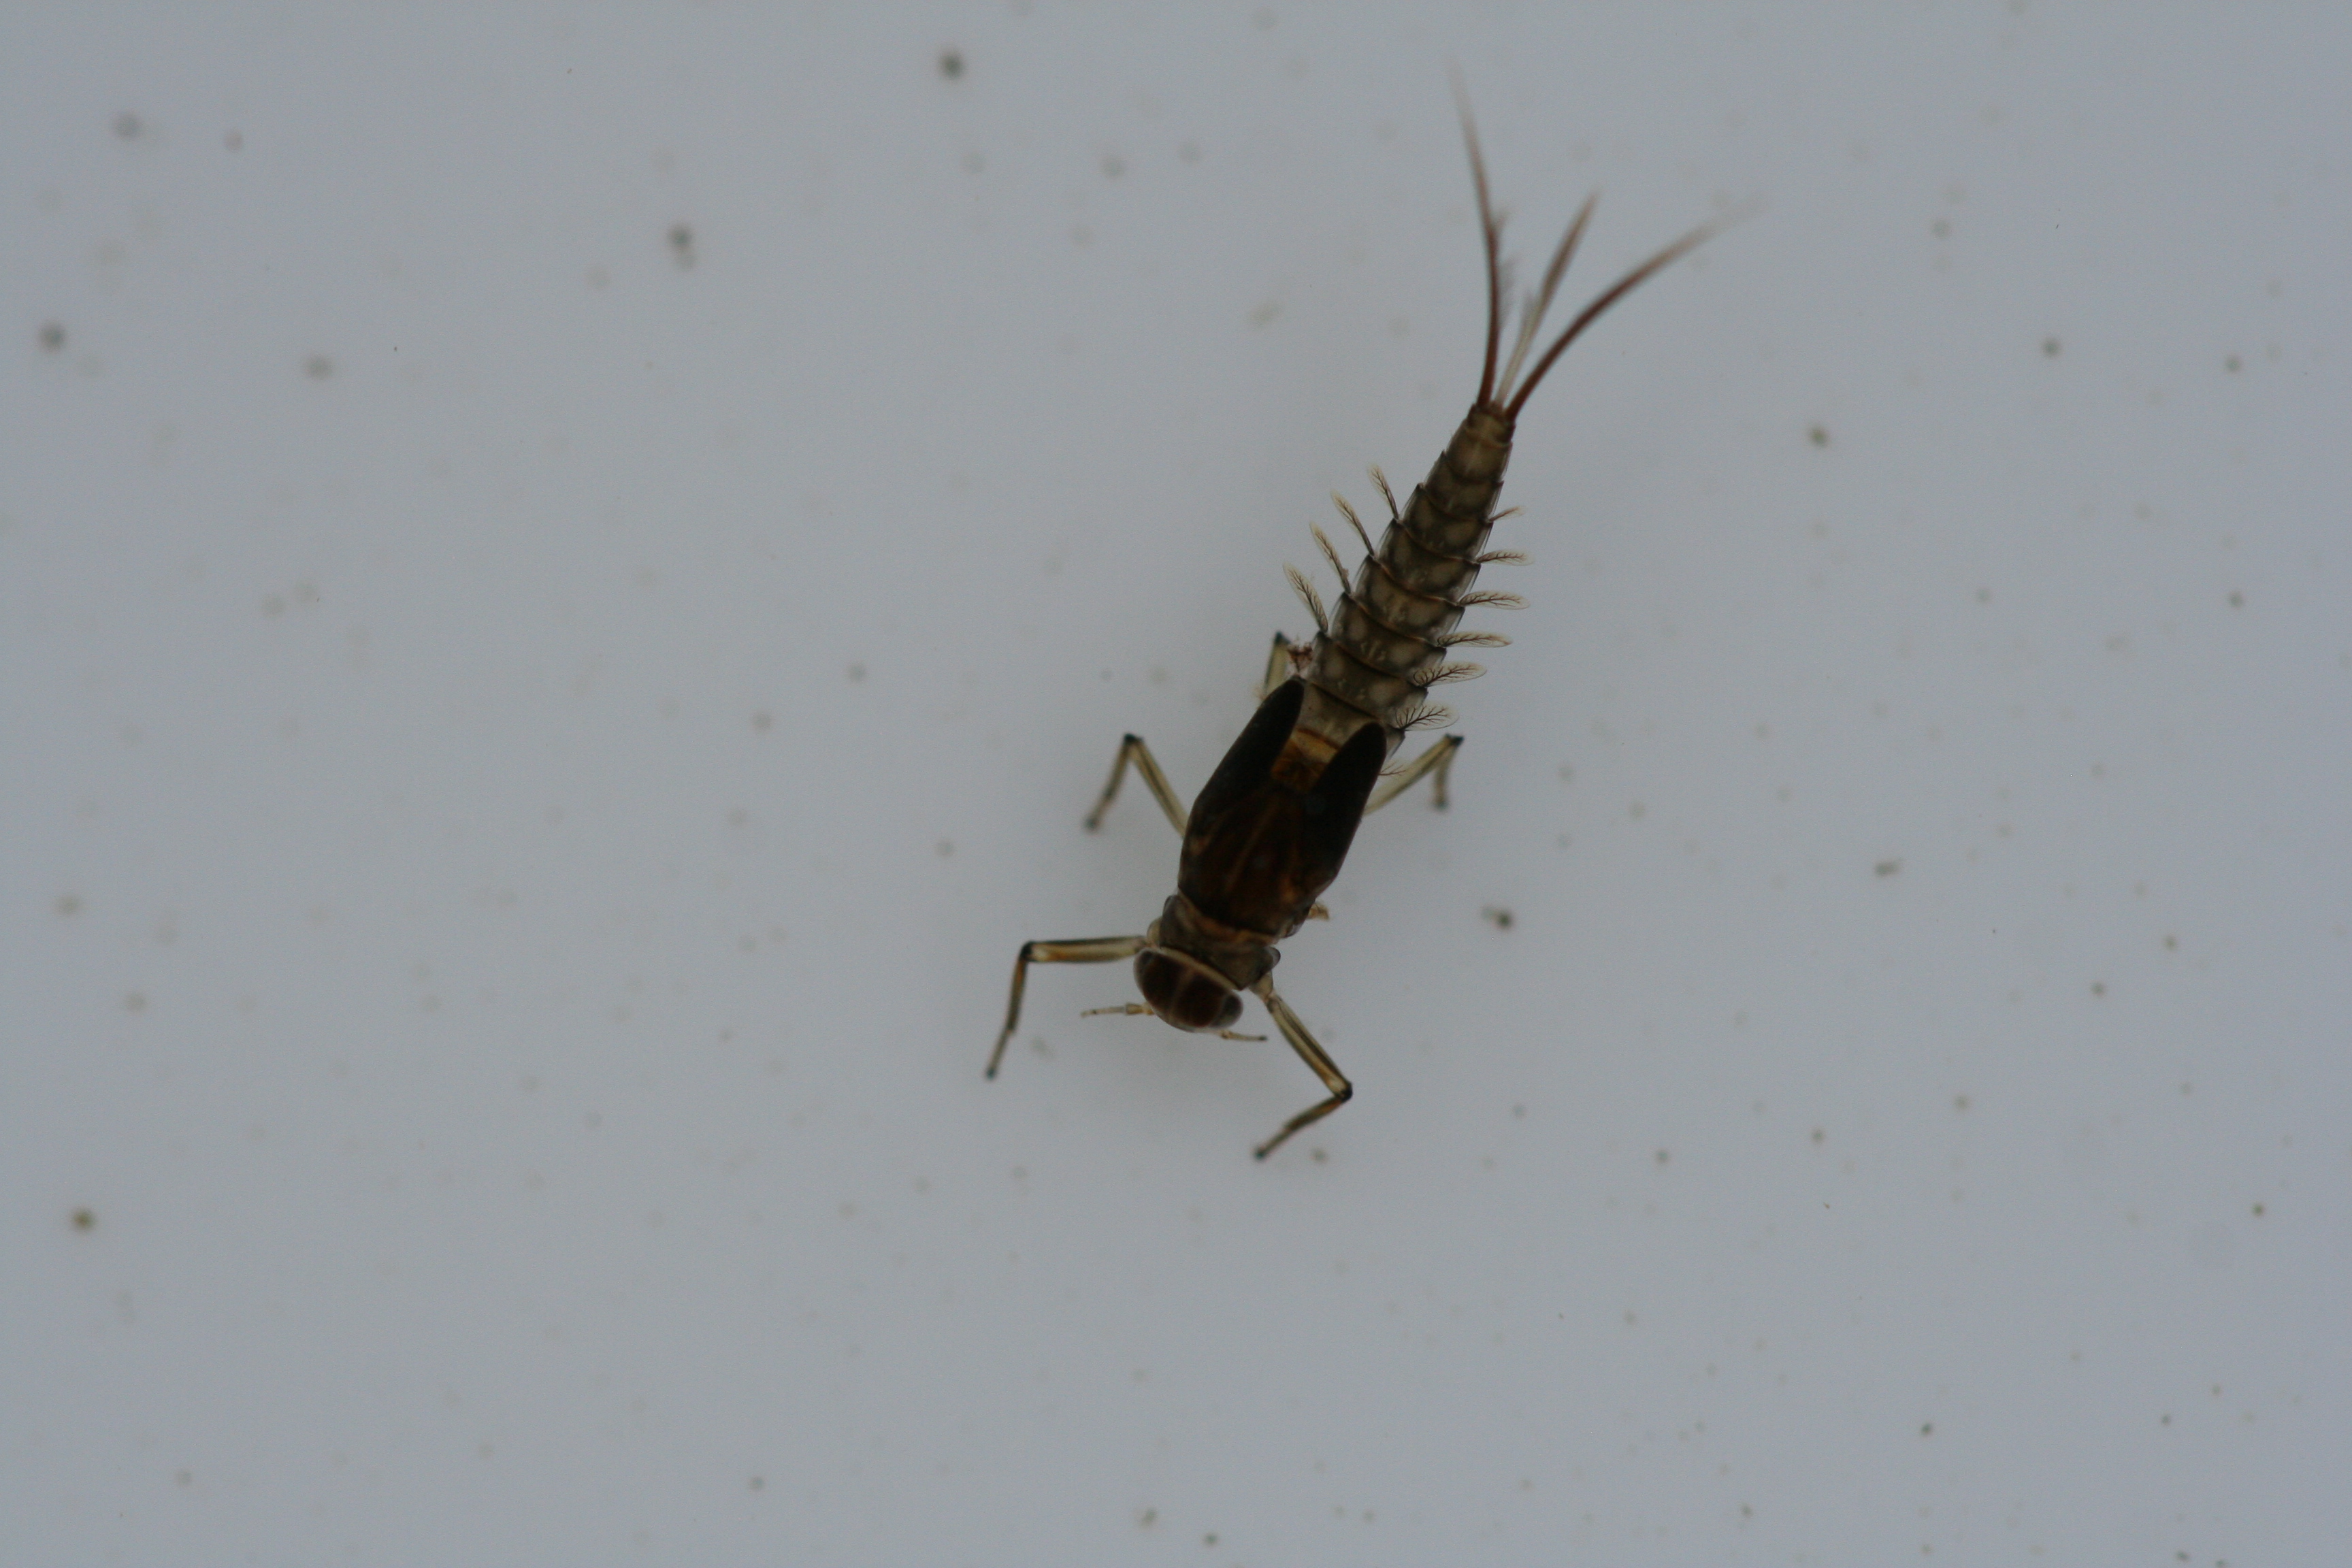
Macroinvertebrate group: minnow_mayflies